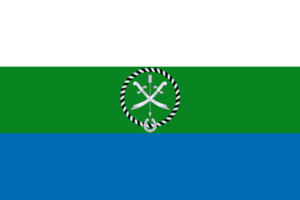
Rtichtchevo est une ville de l'oblast de Saratov, en Russie, et le centre administratif du raïon de Rtichtchevo. Sa population s'élevait à 40 649 habitants en 2013.